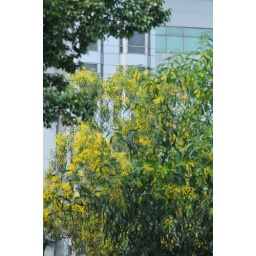
The yellow bell flower trees, among others, are located in our office compound, just behind the IBM building in Eastwood.